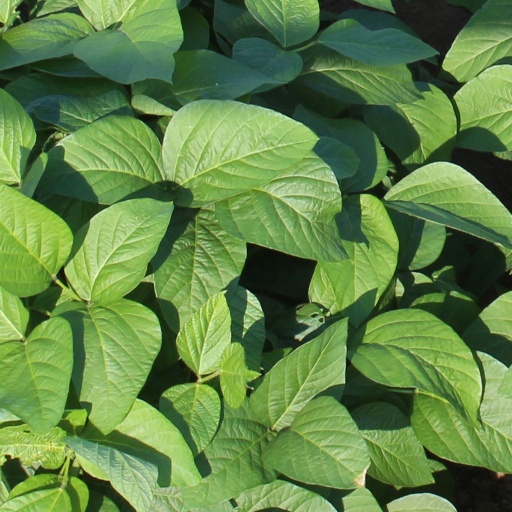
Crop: soybean